John Bond Jr.

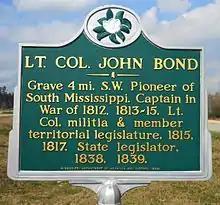
Historical Marker

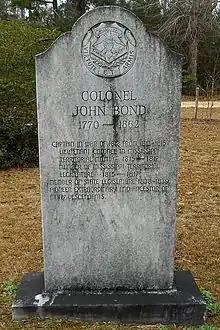
Lt. Col. John Bond Jr. Monument

Lt. Colonel John Bond Jr. (1770 − October 22, 1862) was an American military officer, Mississippi pioneer, and Mississippi Legislator.